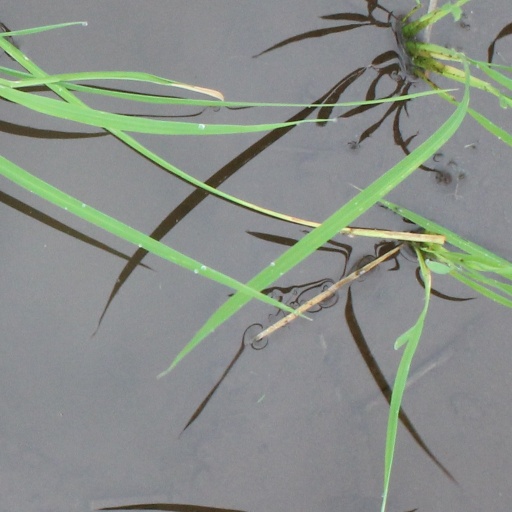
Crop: rice